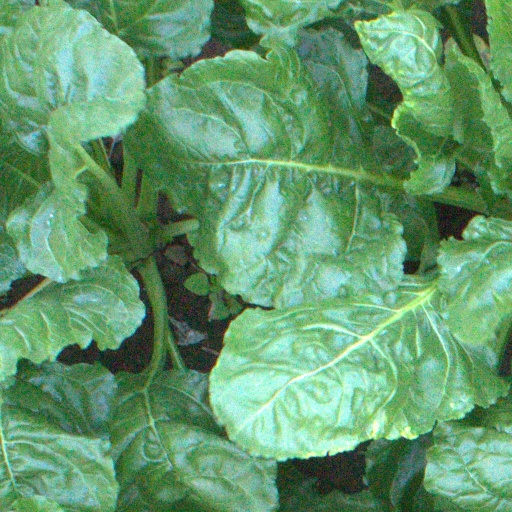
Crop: sugar beet